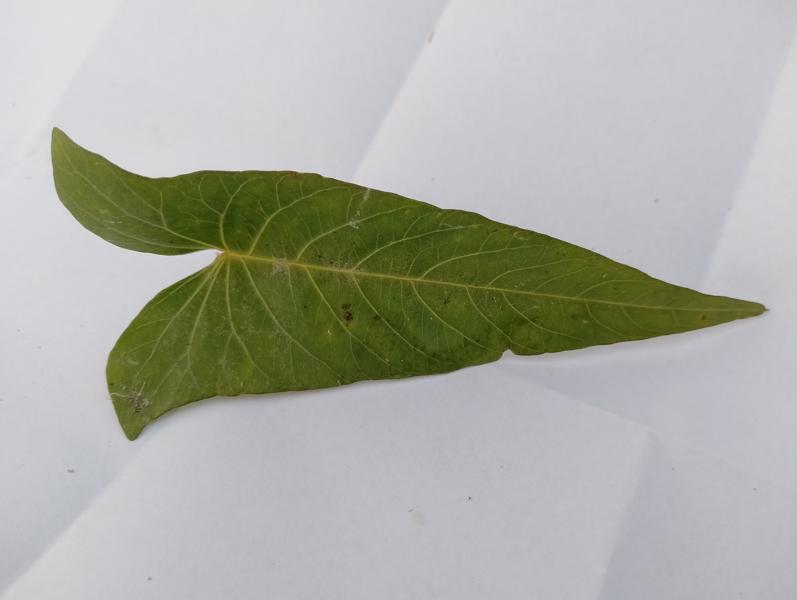
Weed species: Ipomoea aquatic